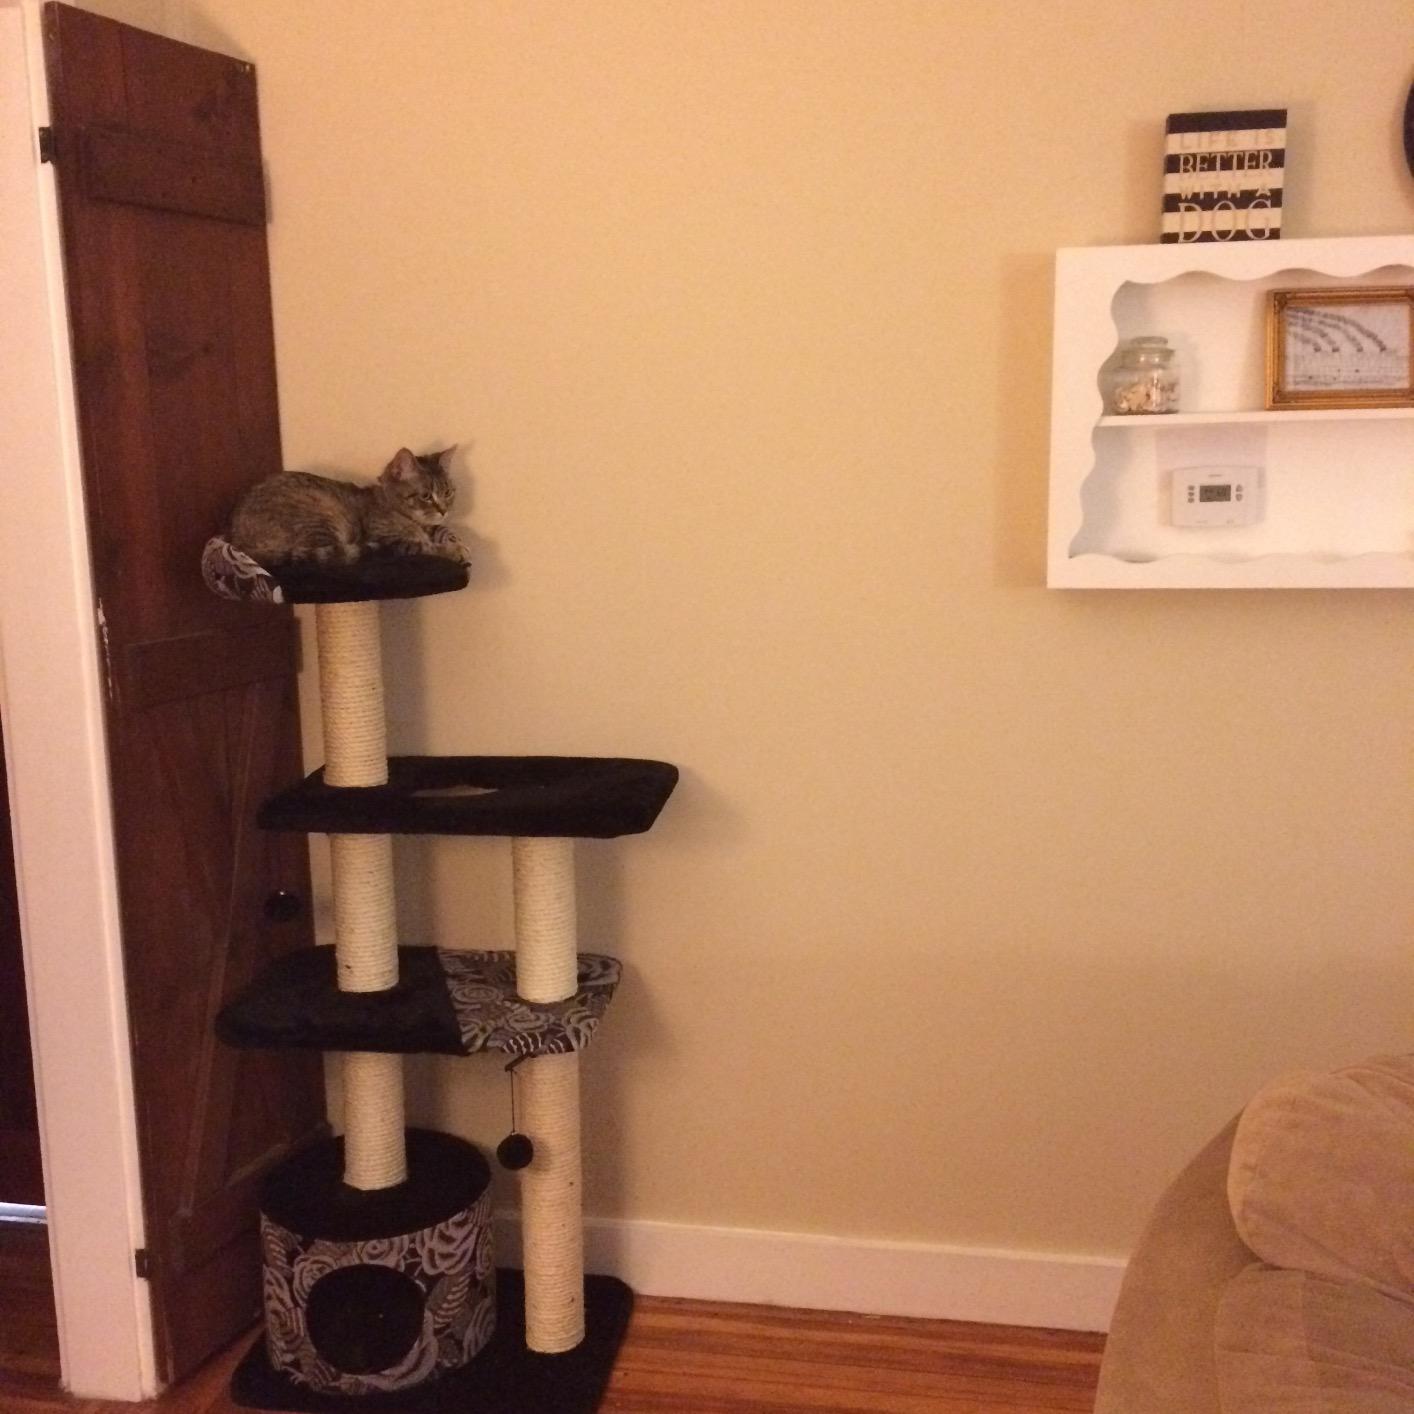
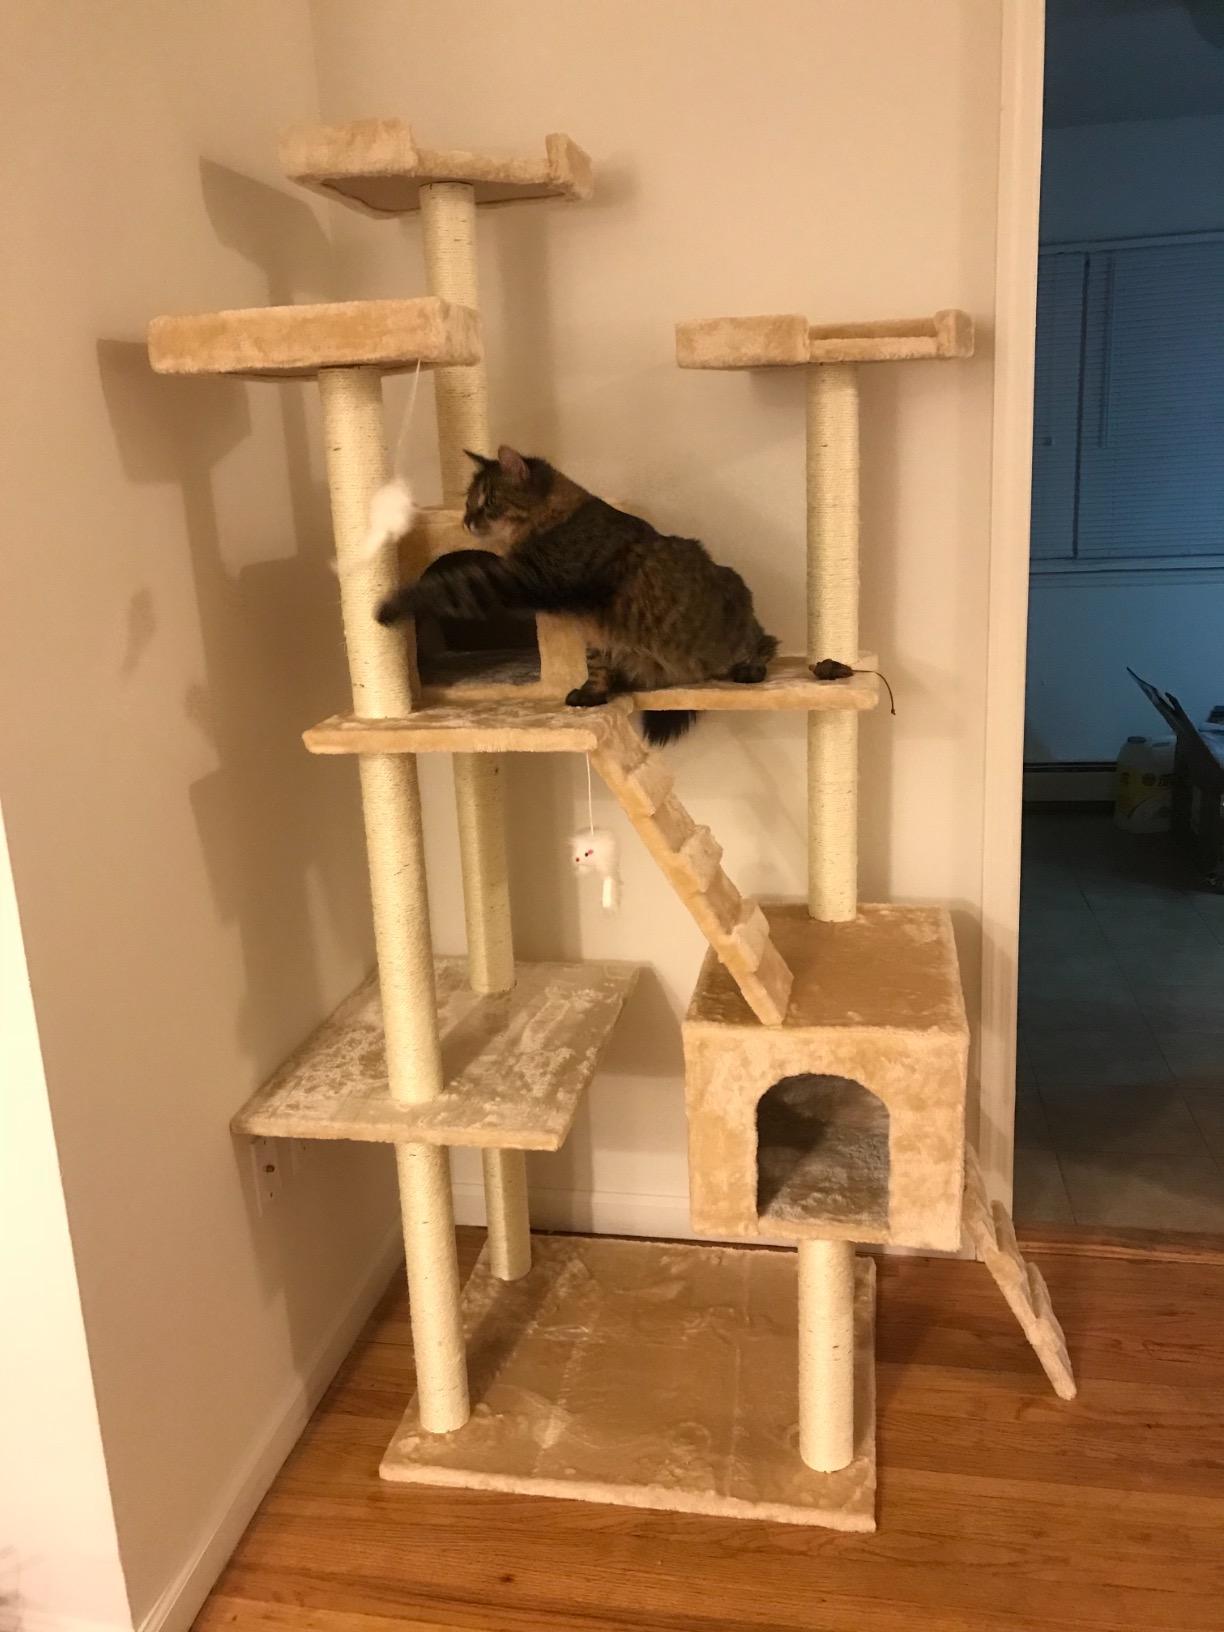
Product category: items_cat tree
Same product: no